Patrick Cheney

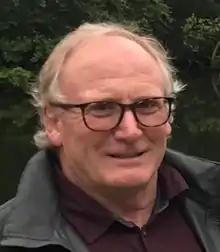
Patrick G. Cheney, 2017

Cheney received his BA degree from the University of Montana (1972) and his MA and PhD degrees from the University of Toronto (MA: 1974, PhD: 1979). He has taught at the Pennsylvania State University since 1980.